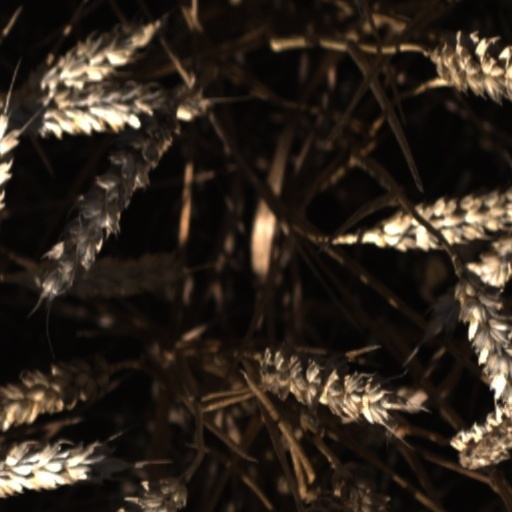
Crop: wheat